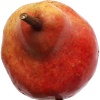
Label: Pear Red 1